Pokémon the Movie: Kyurem vs. the Sword of Justice

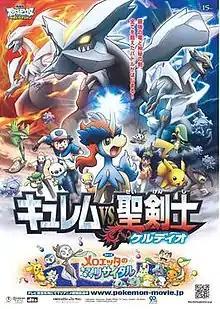
Japanese theatrical release poster

is a 2012 Japanese animated film produced by OLM, Inc. and distributed by Toho. The film was directed by Kunihiko Yuyama and written by Hideki Sonoda. It is the 15th animated installment in the "Pokémon" film series created by Satoshi Tajiri, Junichi Masuda and Ken Sugimori.